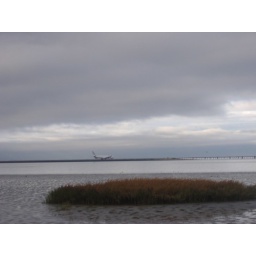
plane landing in the background and the dirty san francisco water. I think that is oil not water.